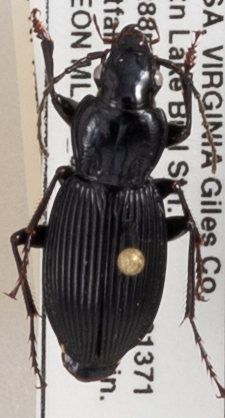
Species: Pterostichus lachrymosus
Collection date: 2018-06-19
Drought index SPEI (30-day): -0.54
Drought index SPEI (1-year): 0.32
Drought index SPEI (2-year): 0.63